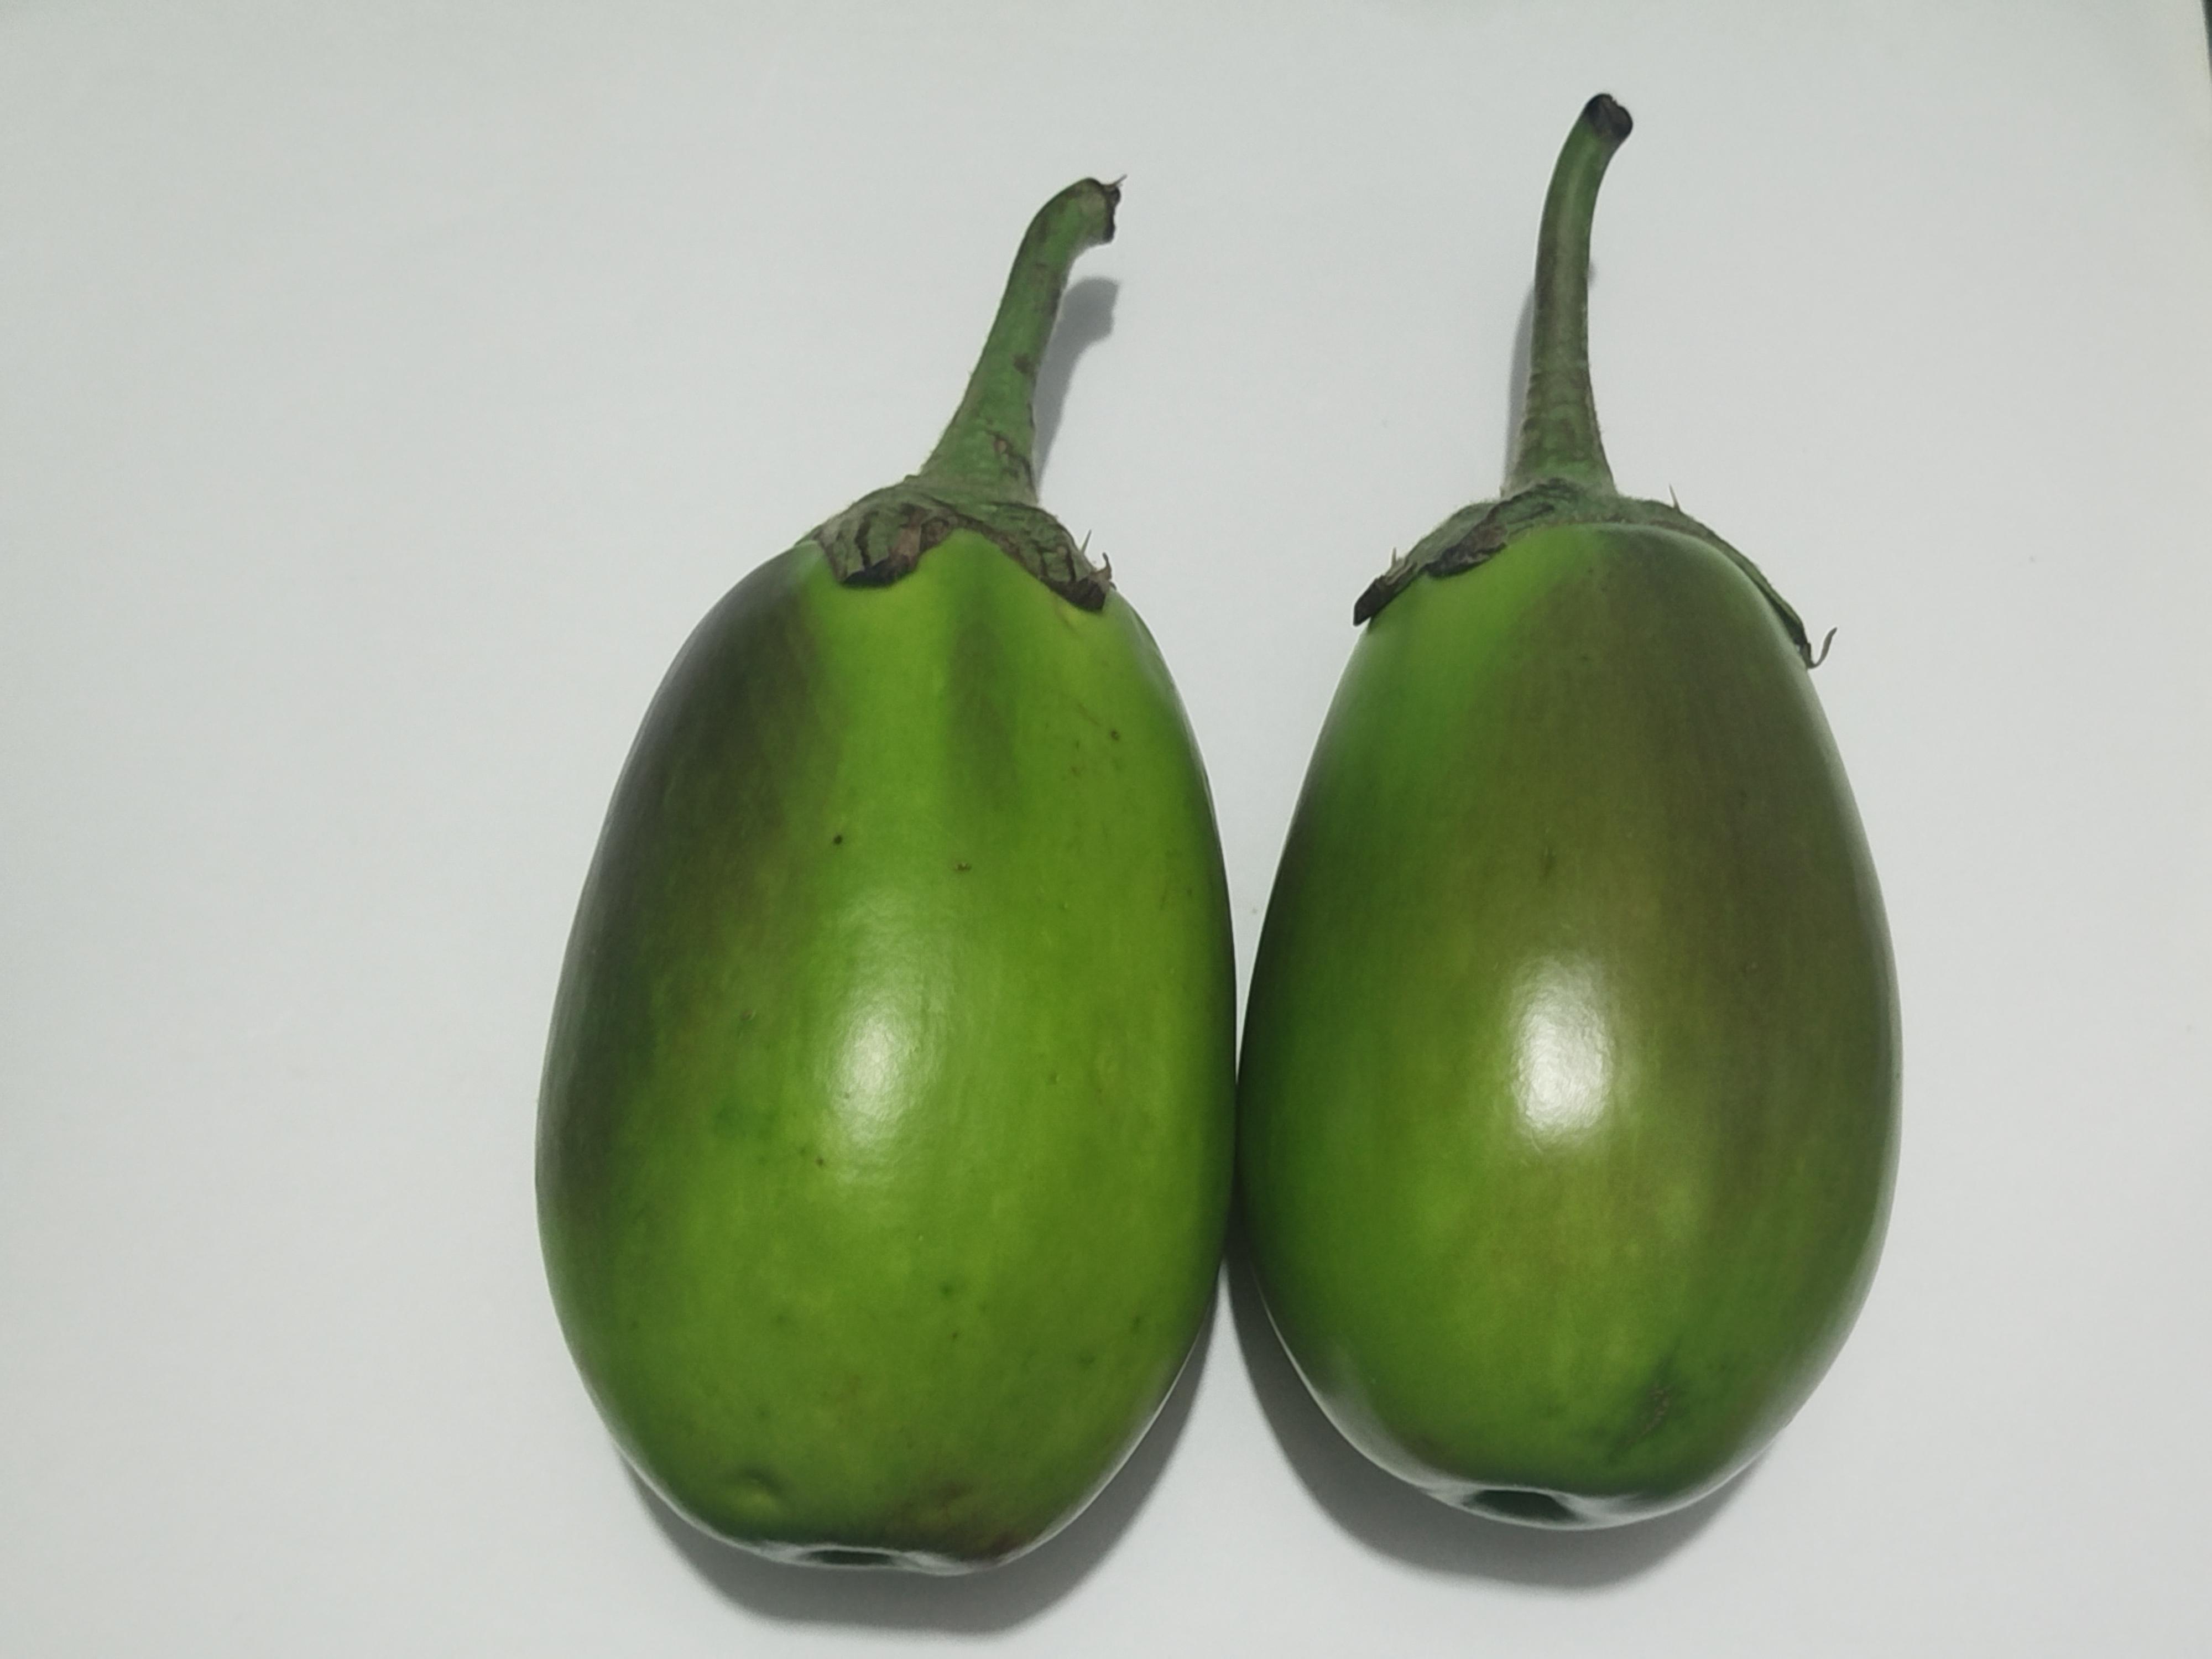
Label: Brinjal